Hesselberg

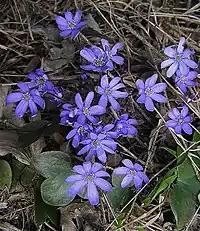
The liverwort is a sign of spring.

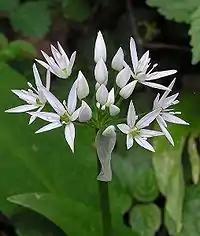
The graceful bloom of ramson.

On Hesselberg all forms (high forest, coppice-with-standards, coppice) and types (temperate coniferous forest, mixed forest, deciduous forest) of forests can be found. The coppice in the upper regions of the northern slope has the strangest appearance. After coppicing more light reaches the ground and thermophile animals such as the sand lizard thrive. Later, when the canopy closes again, many other specialised animals such as the Eurasian woodcock find a suitable habitat. All game that is typical of German forests (for example hare, roe, red fox, and squirrel) are present in Hesselberg's woods. The drumming of woodpeckers and the crying of cuckoos contribute to the mood of the wood as well as the singing of countless birds. Various Ranunculaceae—such as liverworts and wood anemones—are the signs of spring in Hesselberg's forests. In May ramsons turn the ground of the deciduous forest into a carpet of green and white blooms. After blooming the intense odour of garlic fills the air. The various species of orchids such as the red helleborine have become increasingly rare. The Turk's-cap lily, which belongs to the lily family, can still be found relatively often but flower's diversity is in need of protection. The "erica" and the "Cytisus scoparius" prefer the iron sandstone layers of the lower parts of the slopes.